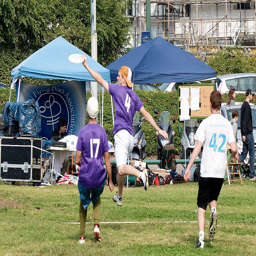
Two men run backwards while one man jumps to catch a frisbee.
People in shirts with numbers on a grass field playing frisbee with tents set up on the side of the field.
A group of men are playing with a frisbee.
Two men in purple rush to catch a frisbee.
A group of young men playing a game of frisbee.